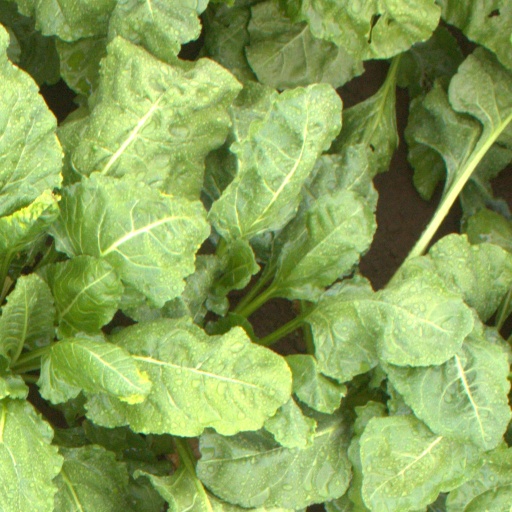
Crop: sugar beet